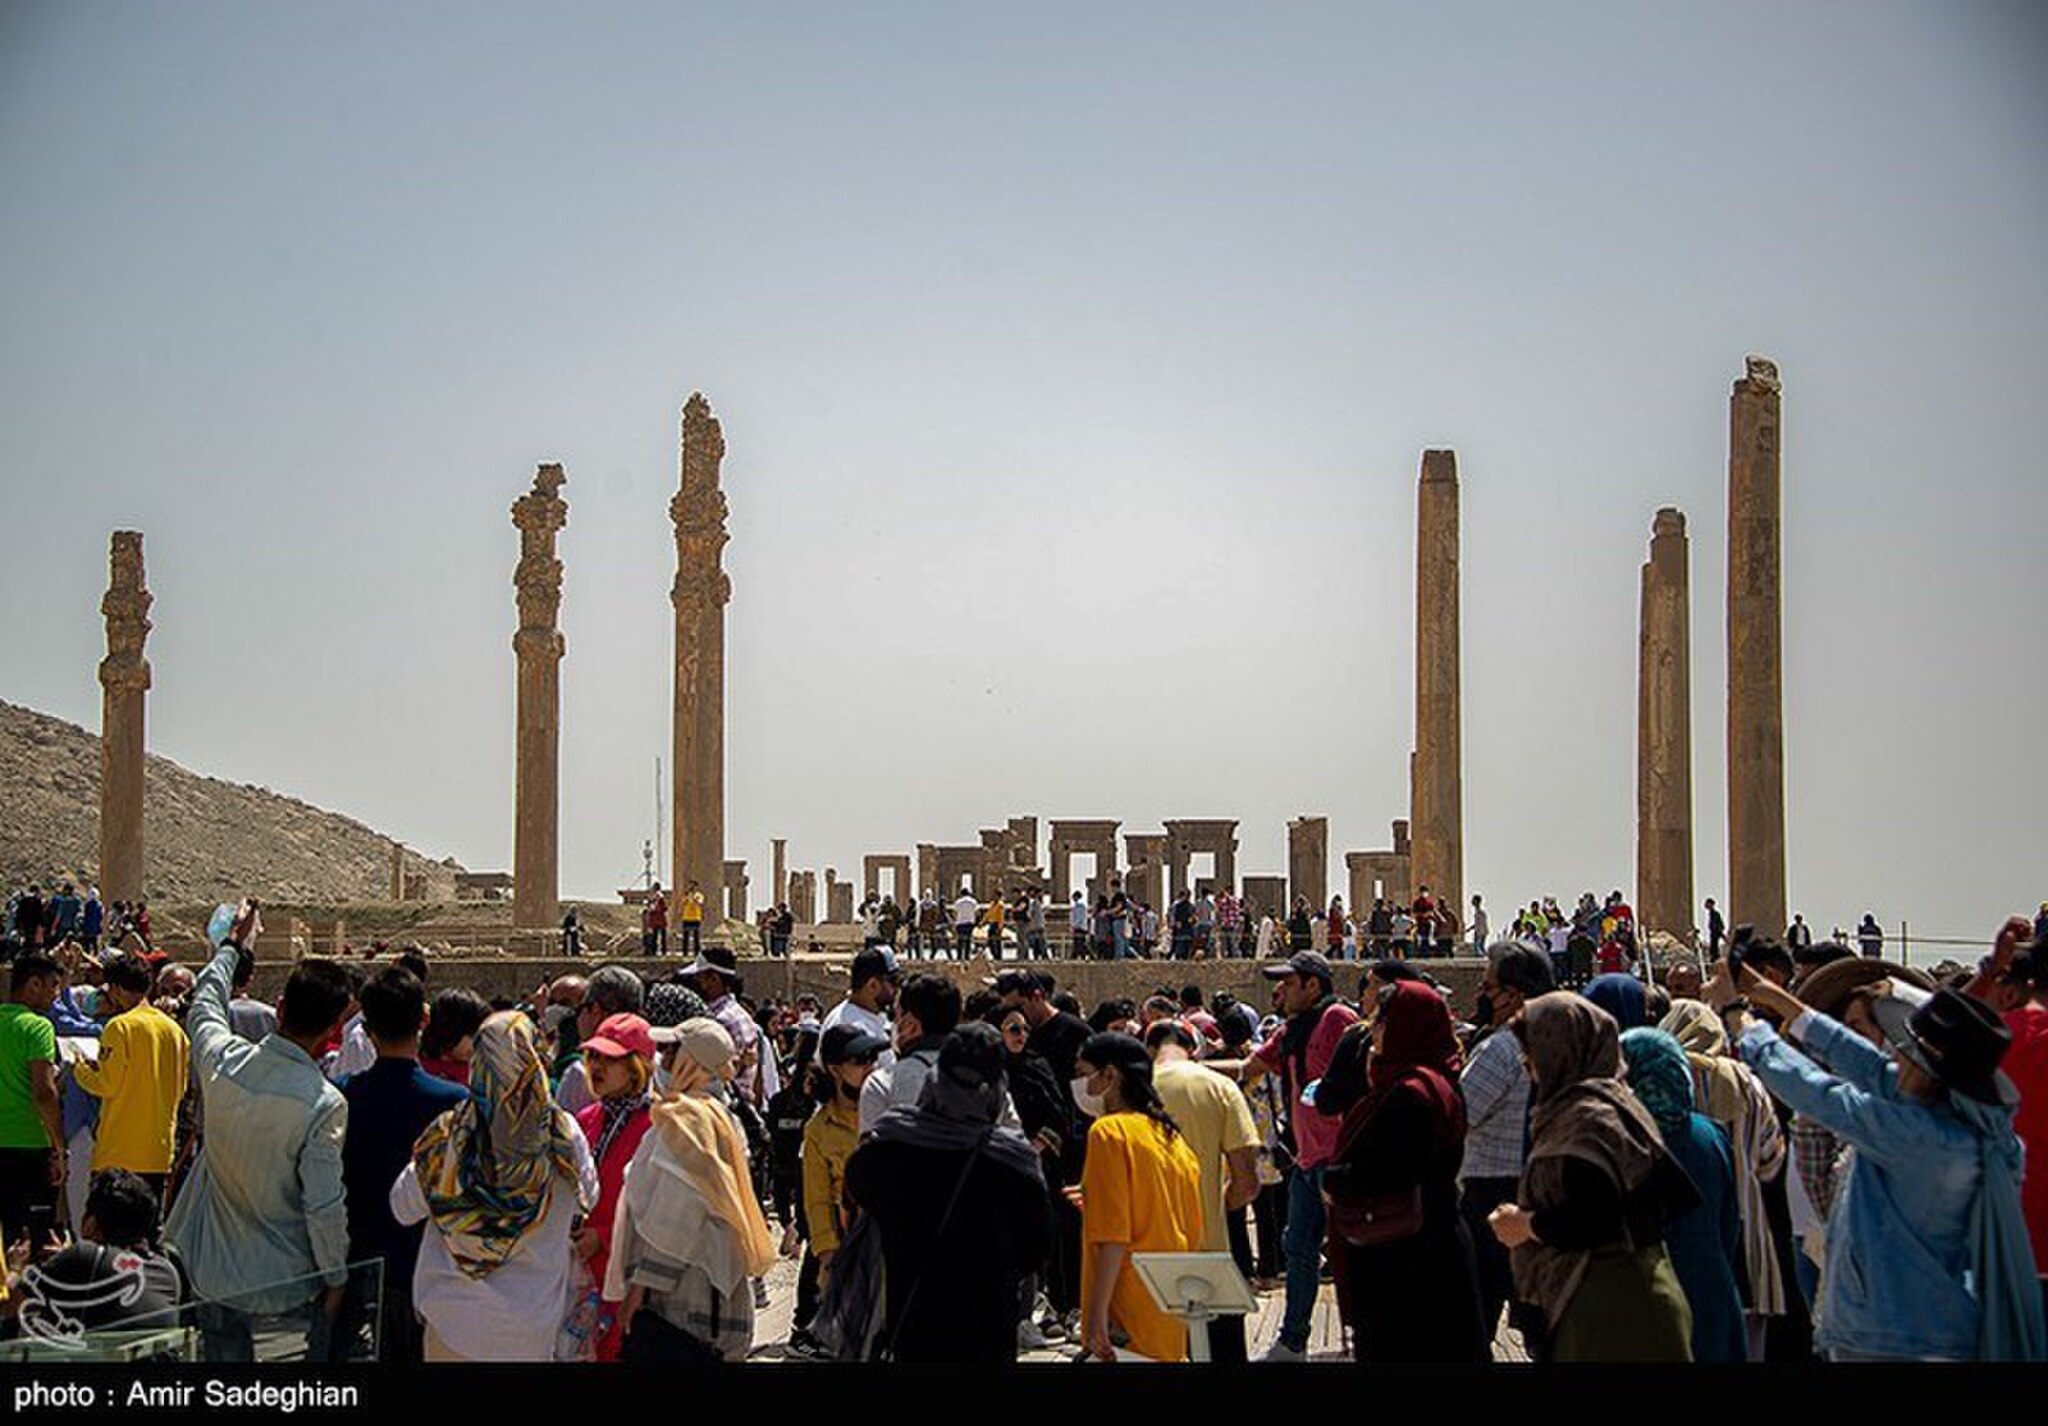
Title: Persepolis2022-03-25 11
Description: 2022 in Persepolis
Date: 2022-03-25
Categories: License review needed, Tasnimnews review needed, 2022 in Persepolis, Photos by Amir Sadeghian for Tasnim News Agency, Photos from Tasnim News Agency